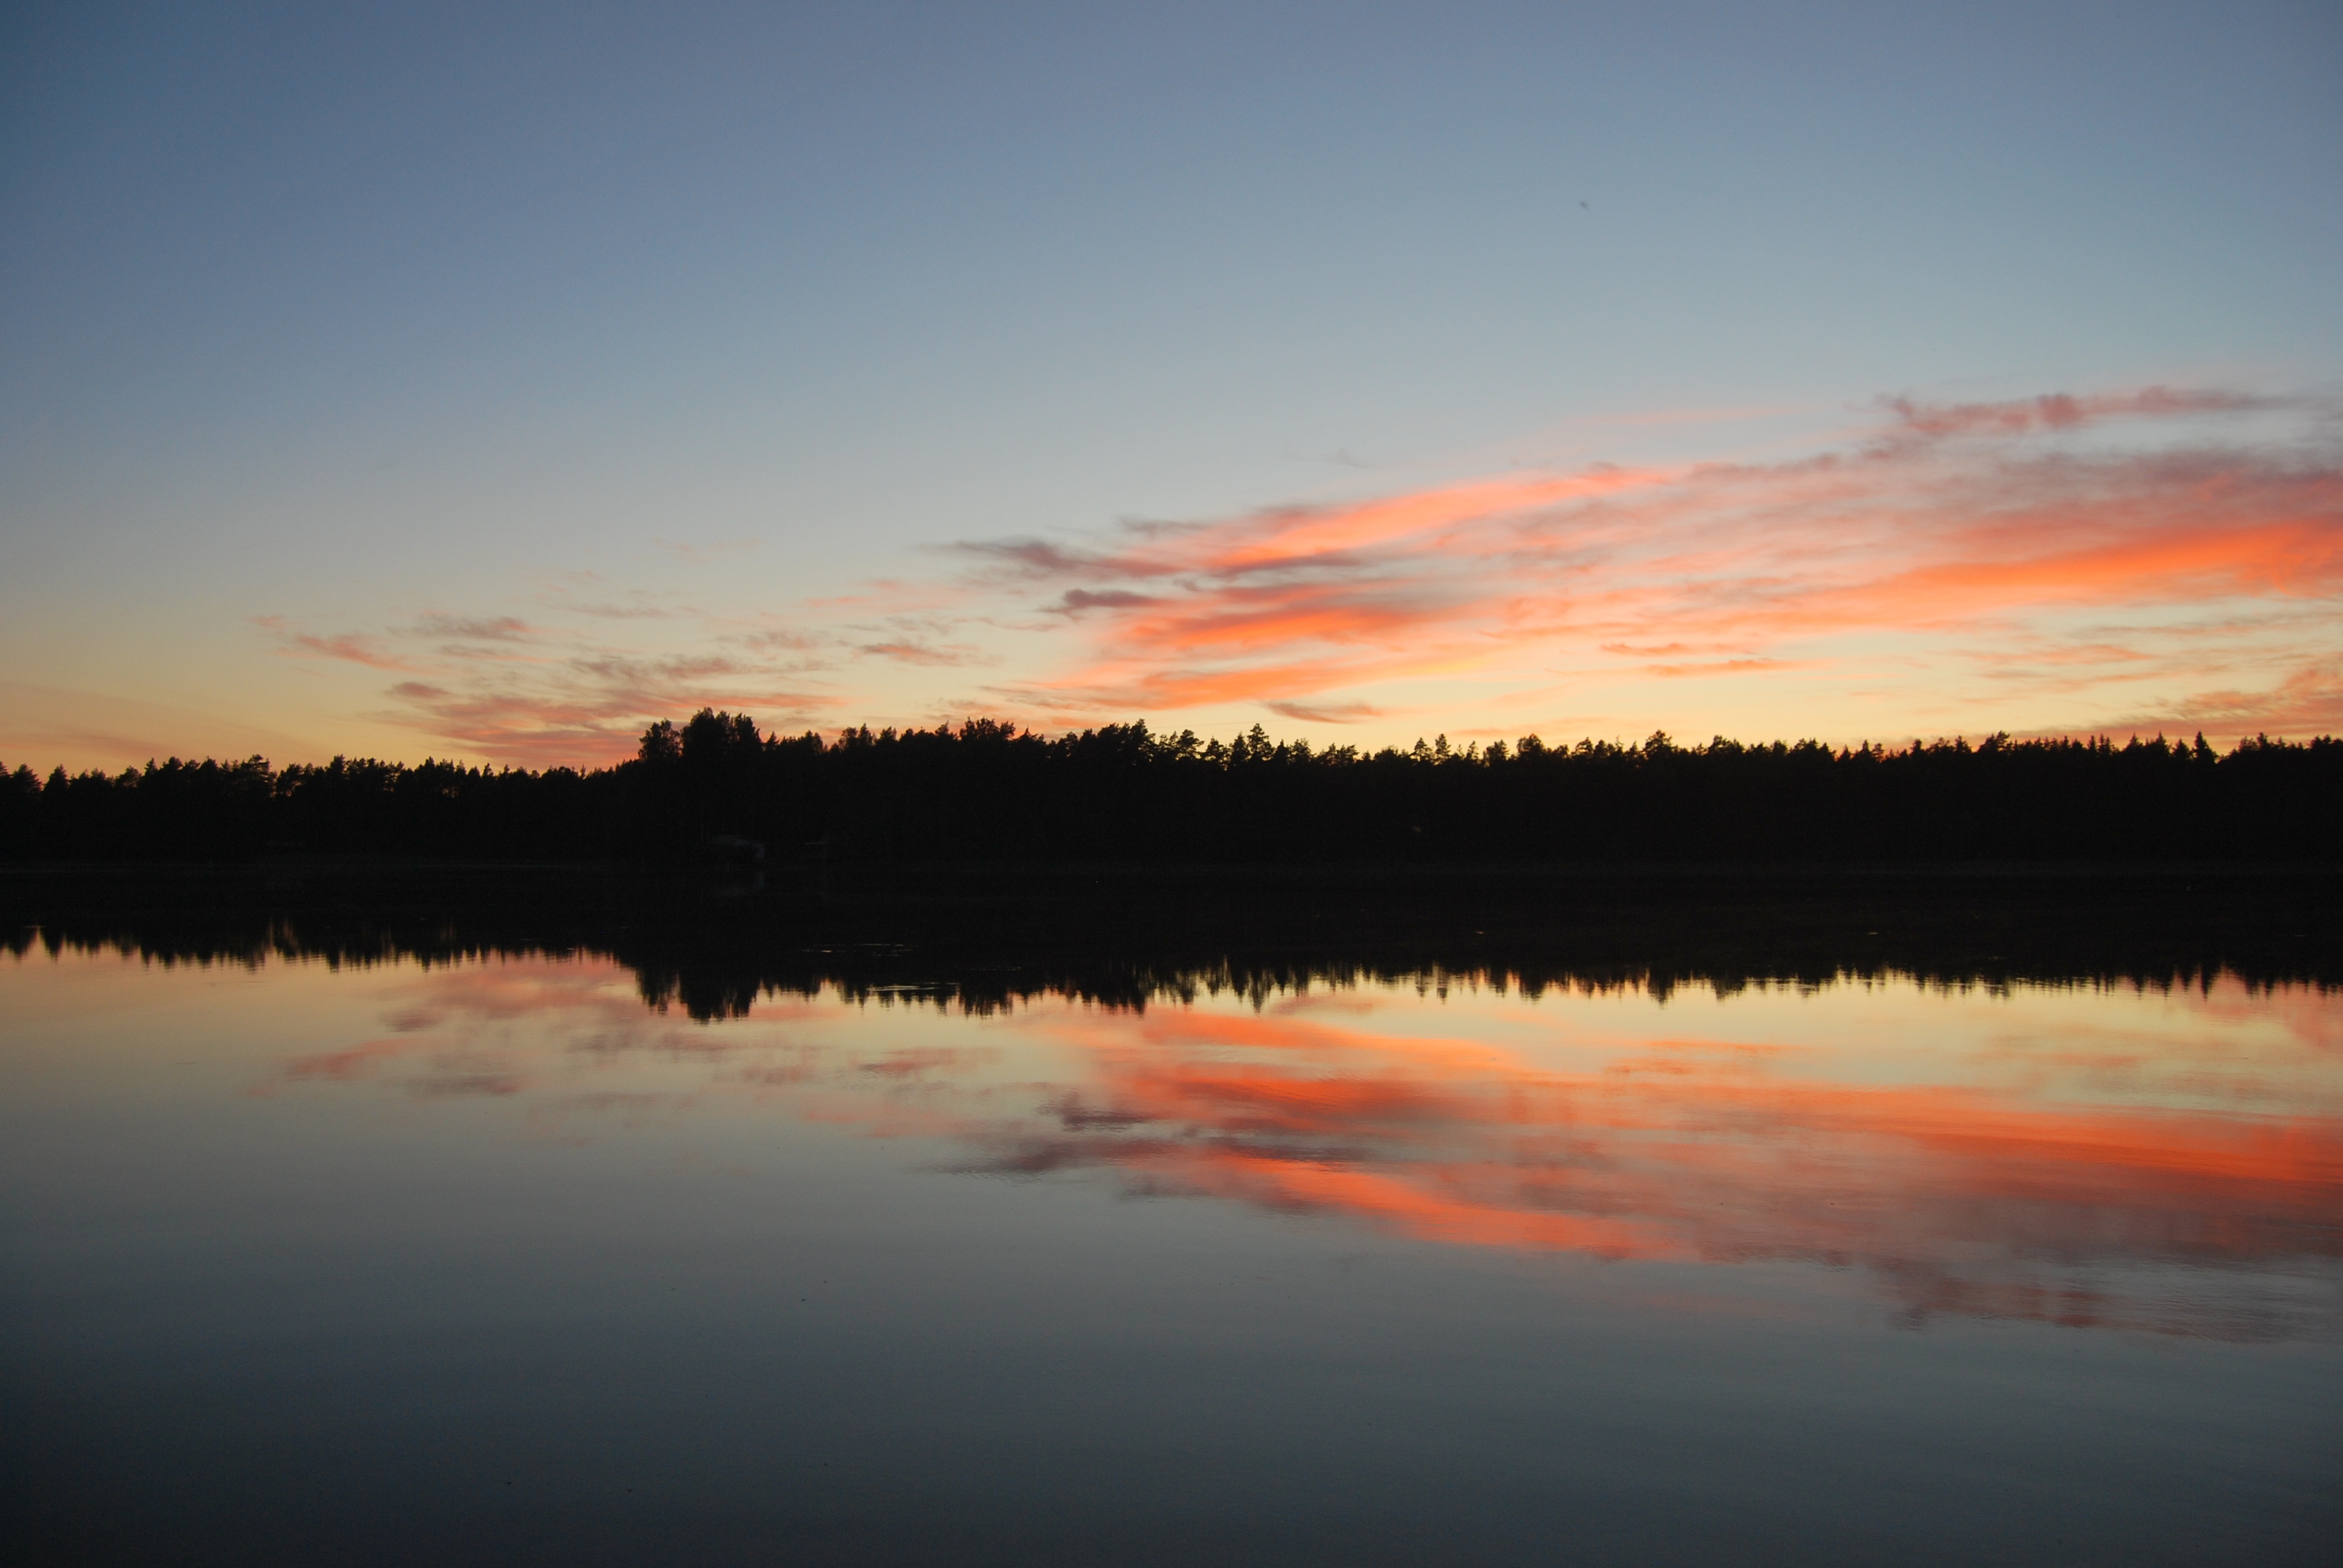
sea, horizon, cloud, sky, sun, sunrise, sunset, morning, lake, dawn, atmosphere, dusk, evening, reflection, romance, finland, loch, abendstimmung, afterglow, atmospheric phenomenon, red sky at morning